Pasher Bari

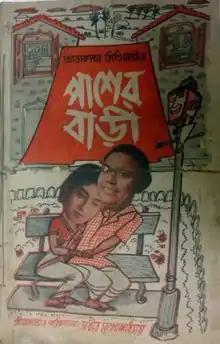

Pasher Bari is a 1952 Indian Bengali-language romantic comedy film directed by Sudhir Mukherjee based on the short story of the same name by Arun Chowdhury. This film was released on 7 March 1952 under the banner of Production Syndicate. The film was a major success at the box office, catapulting Sabitri Chatterjee to stardom. Several Indian films were made adapting the same story including the Telugu films "Pakka Inti Ammayi" (1953) and "Pakkinti Ammayi" (1981), the Tamil film "Adutha Veettu Penn" (1960), the Hindi film "Padosan" (1968), and the Kannada film "Pakkadmane Hudugi" (2004).